Evan Longoria

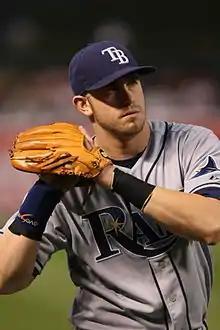
Longoria in 2008

On July 10, Longoria won the 2008 All-Star game AL Final Fan vote over outfielder Jermaine Dye of the Chicago White Sox, outfielder José Guillén of the Kansas City Royals, first baseman Jason Giambi of the New York Yankees, and second baseman Brian Roberts of the Baltimore Orioles. Longoria went 1–4 in the game and hit a game-tying ground-rule double in the bottom of the eighth inning. He also participated in the Home Run Derby that year. He hit 3 home runs. On August 11, Longoria was placed on the disabled list with a fractured wrist.